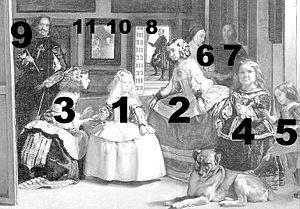
Les Ménines, également connu sous l'appellation La Famille de Philippe IV, est le portrait le plus célèbre de Diego Velázquez, peint en 1656. Le tableau est présenté au musée du Prado de Madrid. La composition complexe et énigmatique de la toile interroge le lien entre réalité et illusion et crée une relation incertaine entre celui qui regarde la toile et les personnages qui y sont dépeints. Cette complexité a été la source de nombreuses analyses qui font de cette toile l'une des plus commentées de l'histoire de la peinture occidentale.